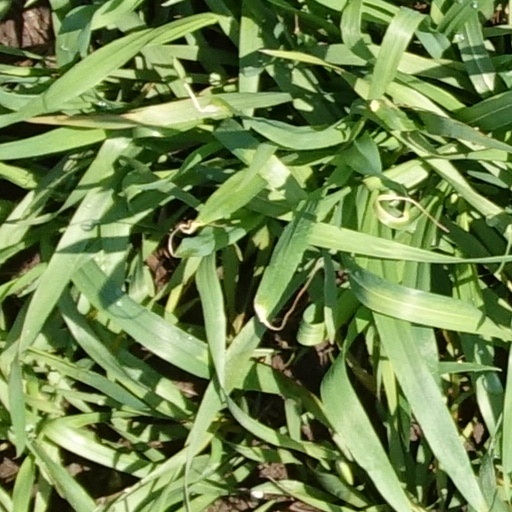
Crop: wheat